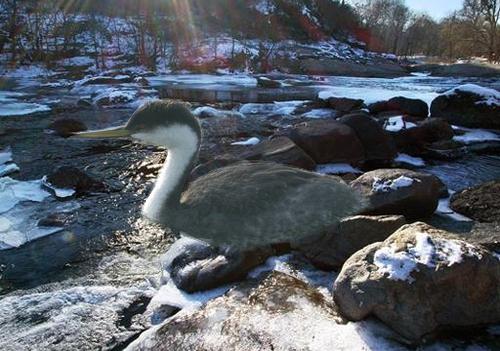
Bird species: Western_Grebe
Bird type: waterbird
Background: water